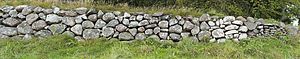
Fredede fortidsminder i Syddjurs Kommune
Stendige ved da:Krogsbæk Ødekirkegård This is a photo of an archaeological site or monument in Denmark, number 164863 in the Heritage Agency of Denmark database for Sites and Monuments.
Denne liste over fredede fortidsminder i Syddjurs Kommune viser alle fredede fortidsminder i Syddjurs Kommune. Listen bygger på data fra Kulturarvsstyrelsen.